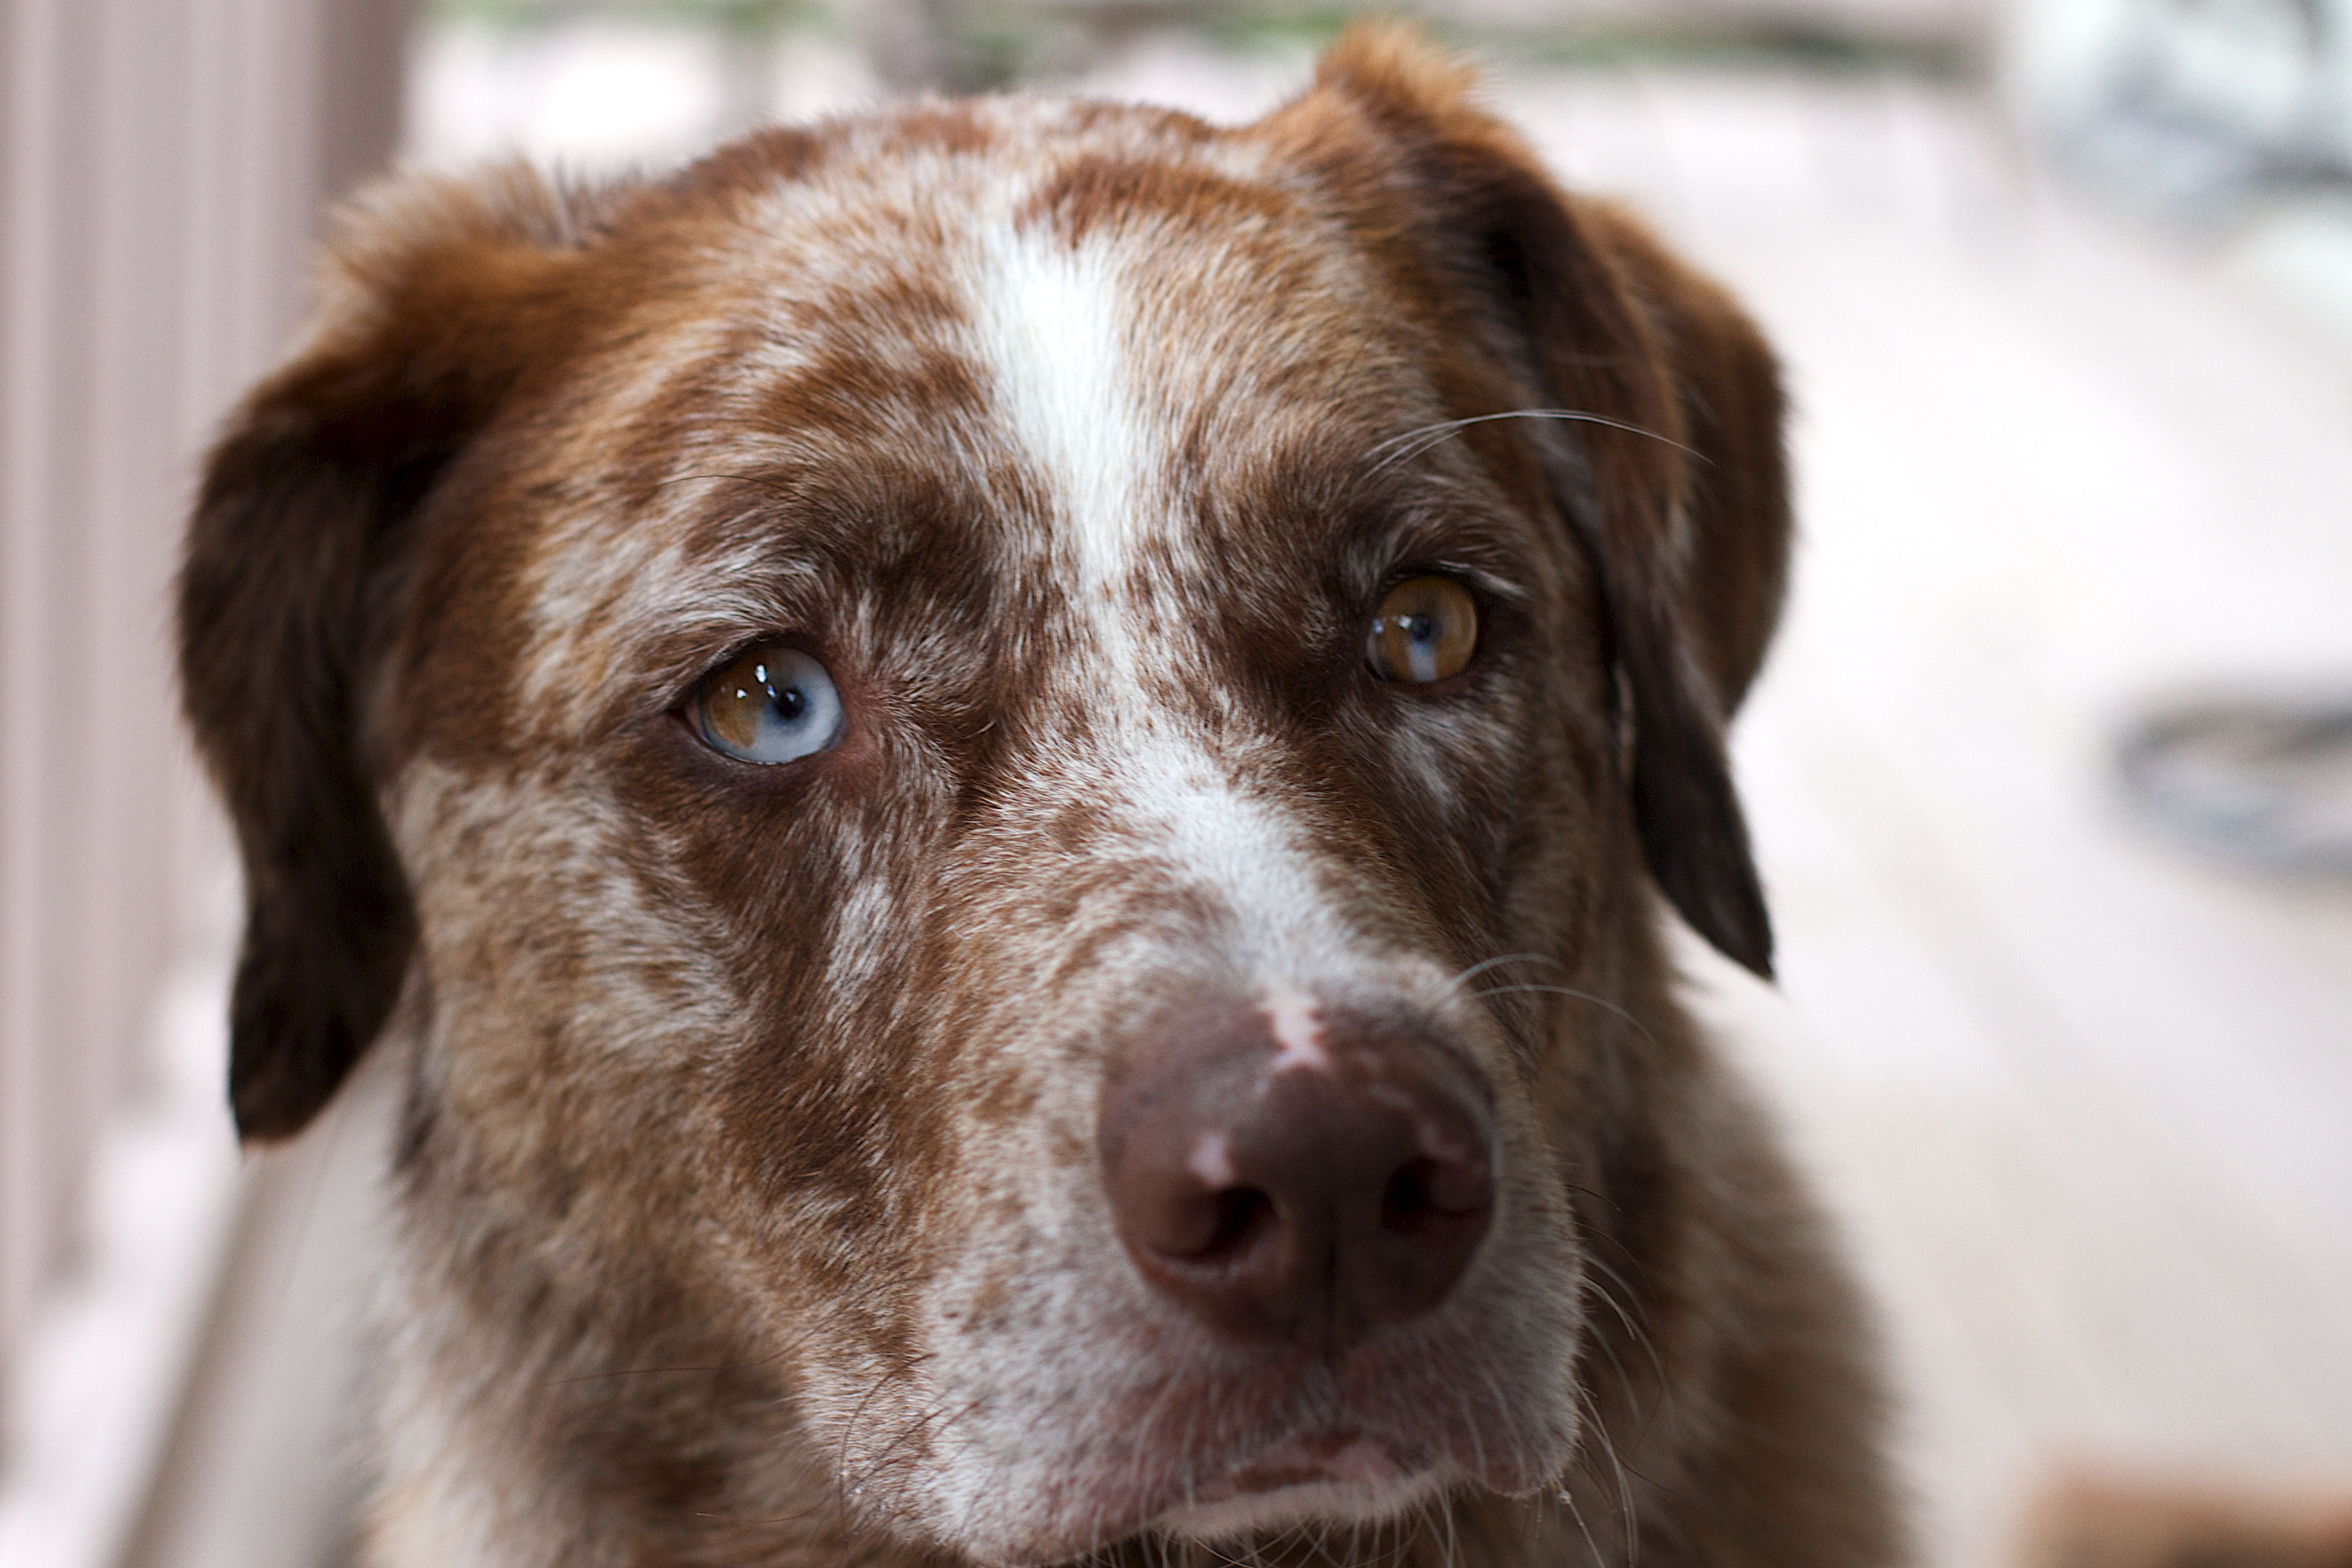
puppy, dog, mammal, snout, vertebrate, felix, dog breed, animal shelter, street dog, dog like mammal